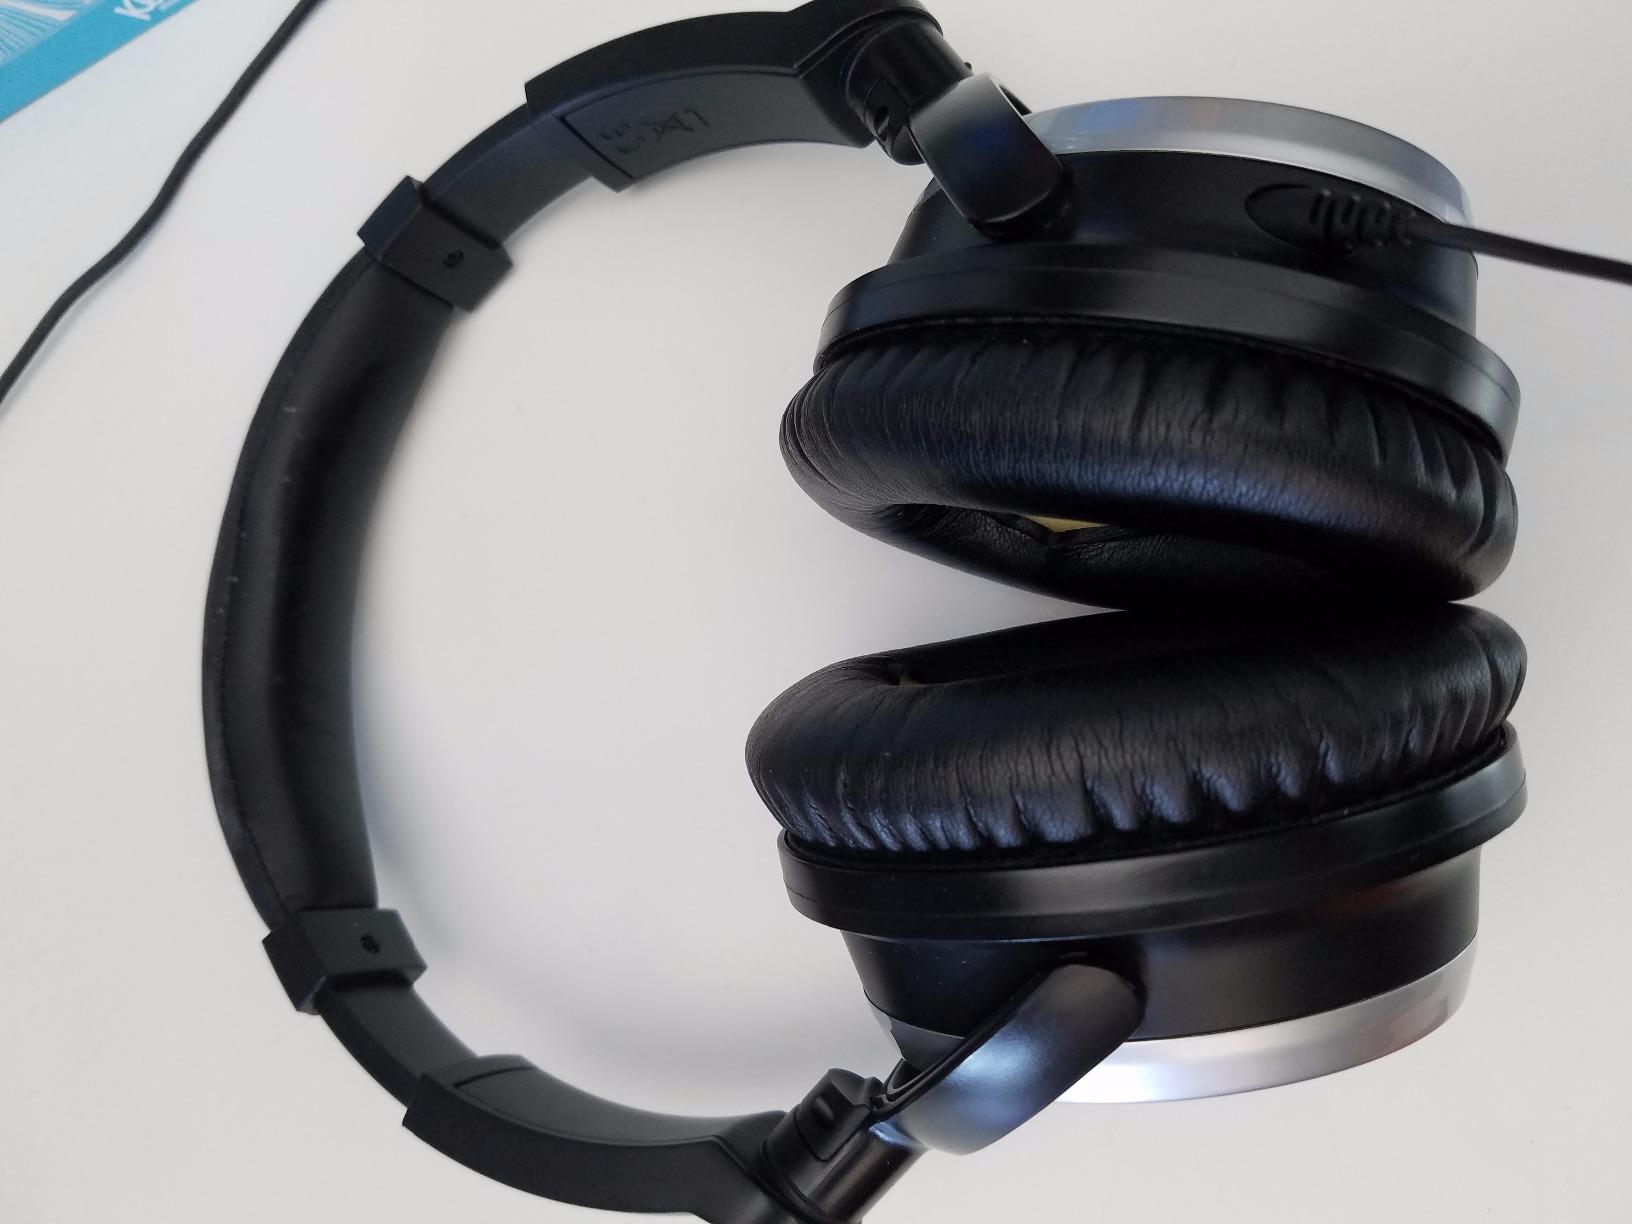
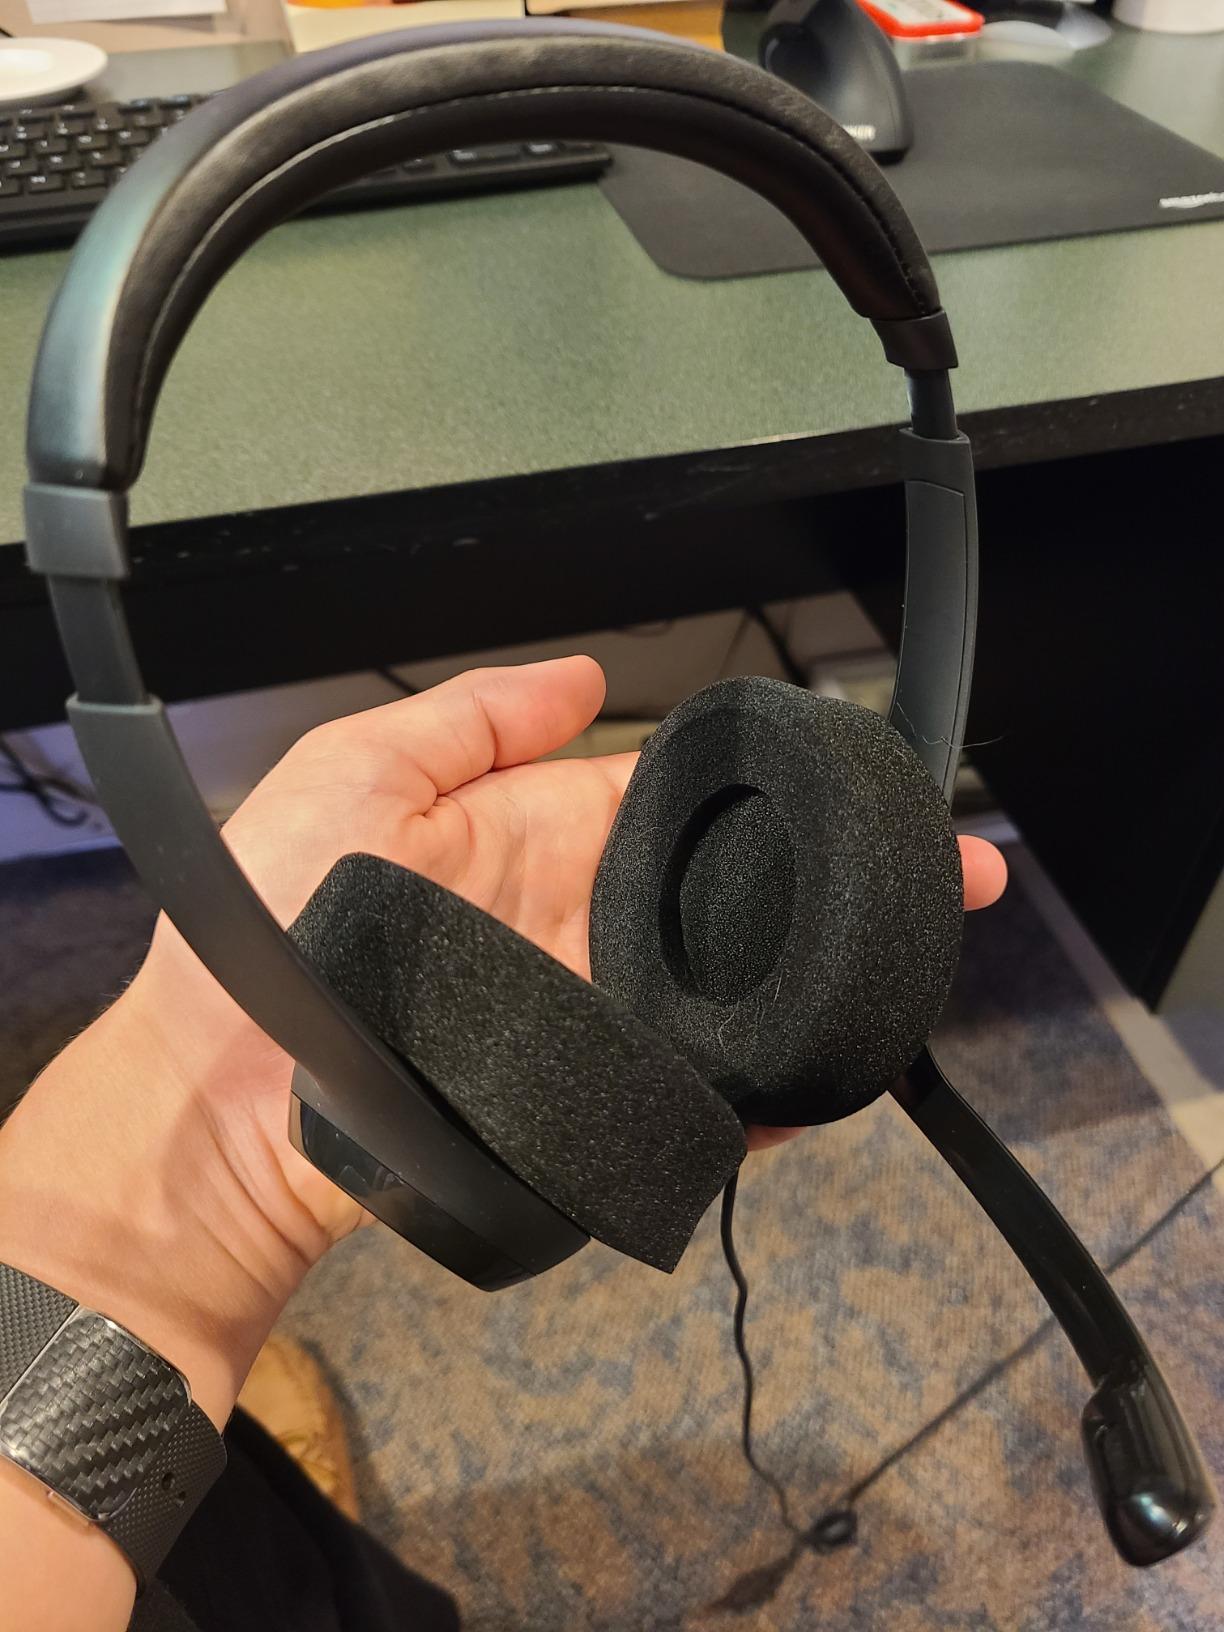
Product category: headphones
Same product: no